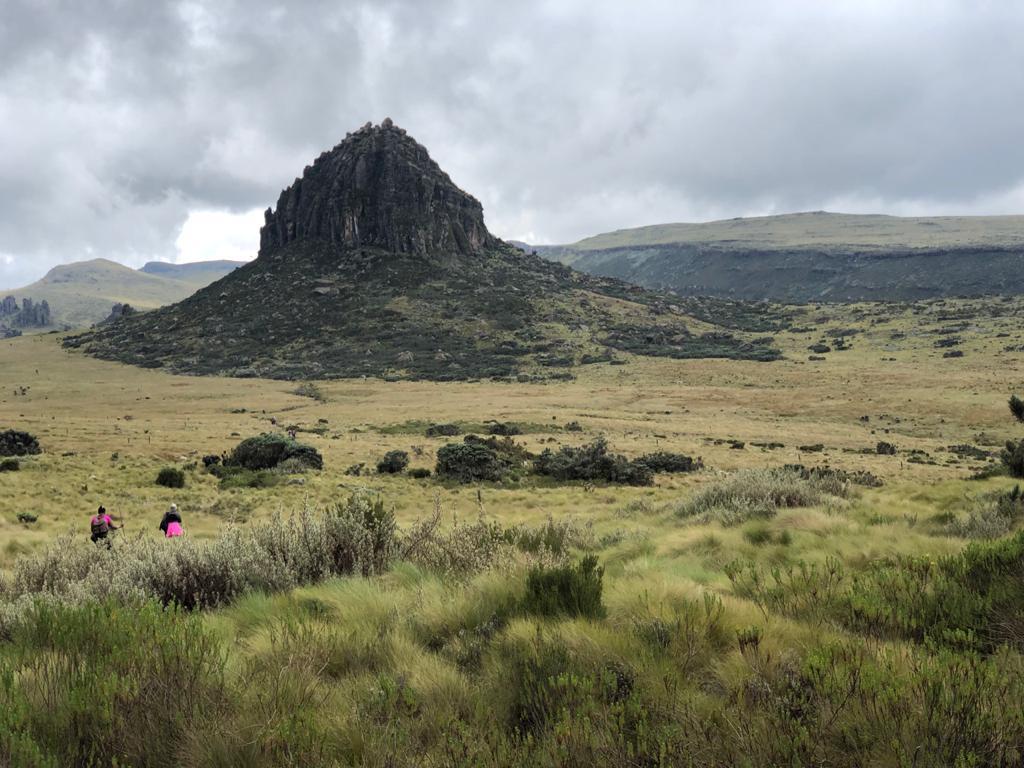
Kifungashio cha mbegu kilichobeba rangi ya njano kikiwa na picha ya zao lililostawi vizuri inayoashiria ubora wa mbegu hii, juu ya kifungashio kimeandikwa maneno simlo ikiwa ni alama ya kuaminika katika kilimo cha mbegu bora.